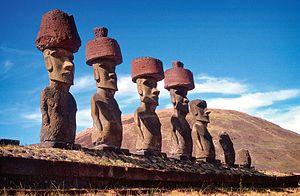
Les Moais (statues de pierre) de l'Ahu Nau, sur la plage d'Anakena, île de Pâques